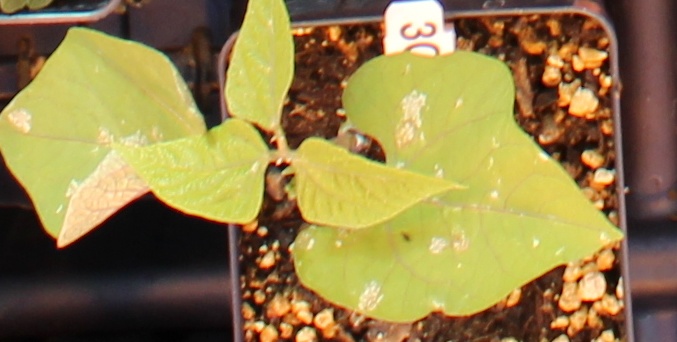
Label: Blackbean